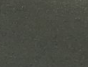
Surface type: asphalt